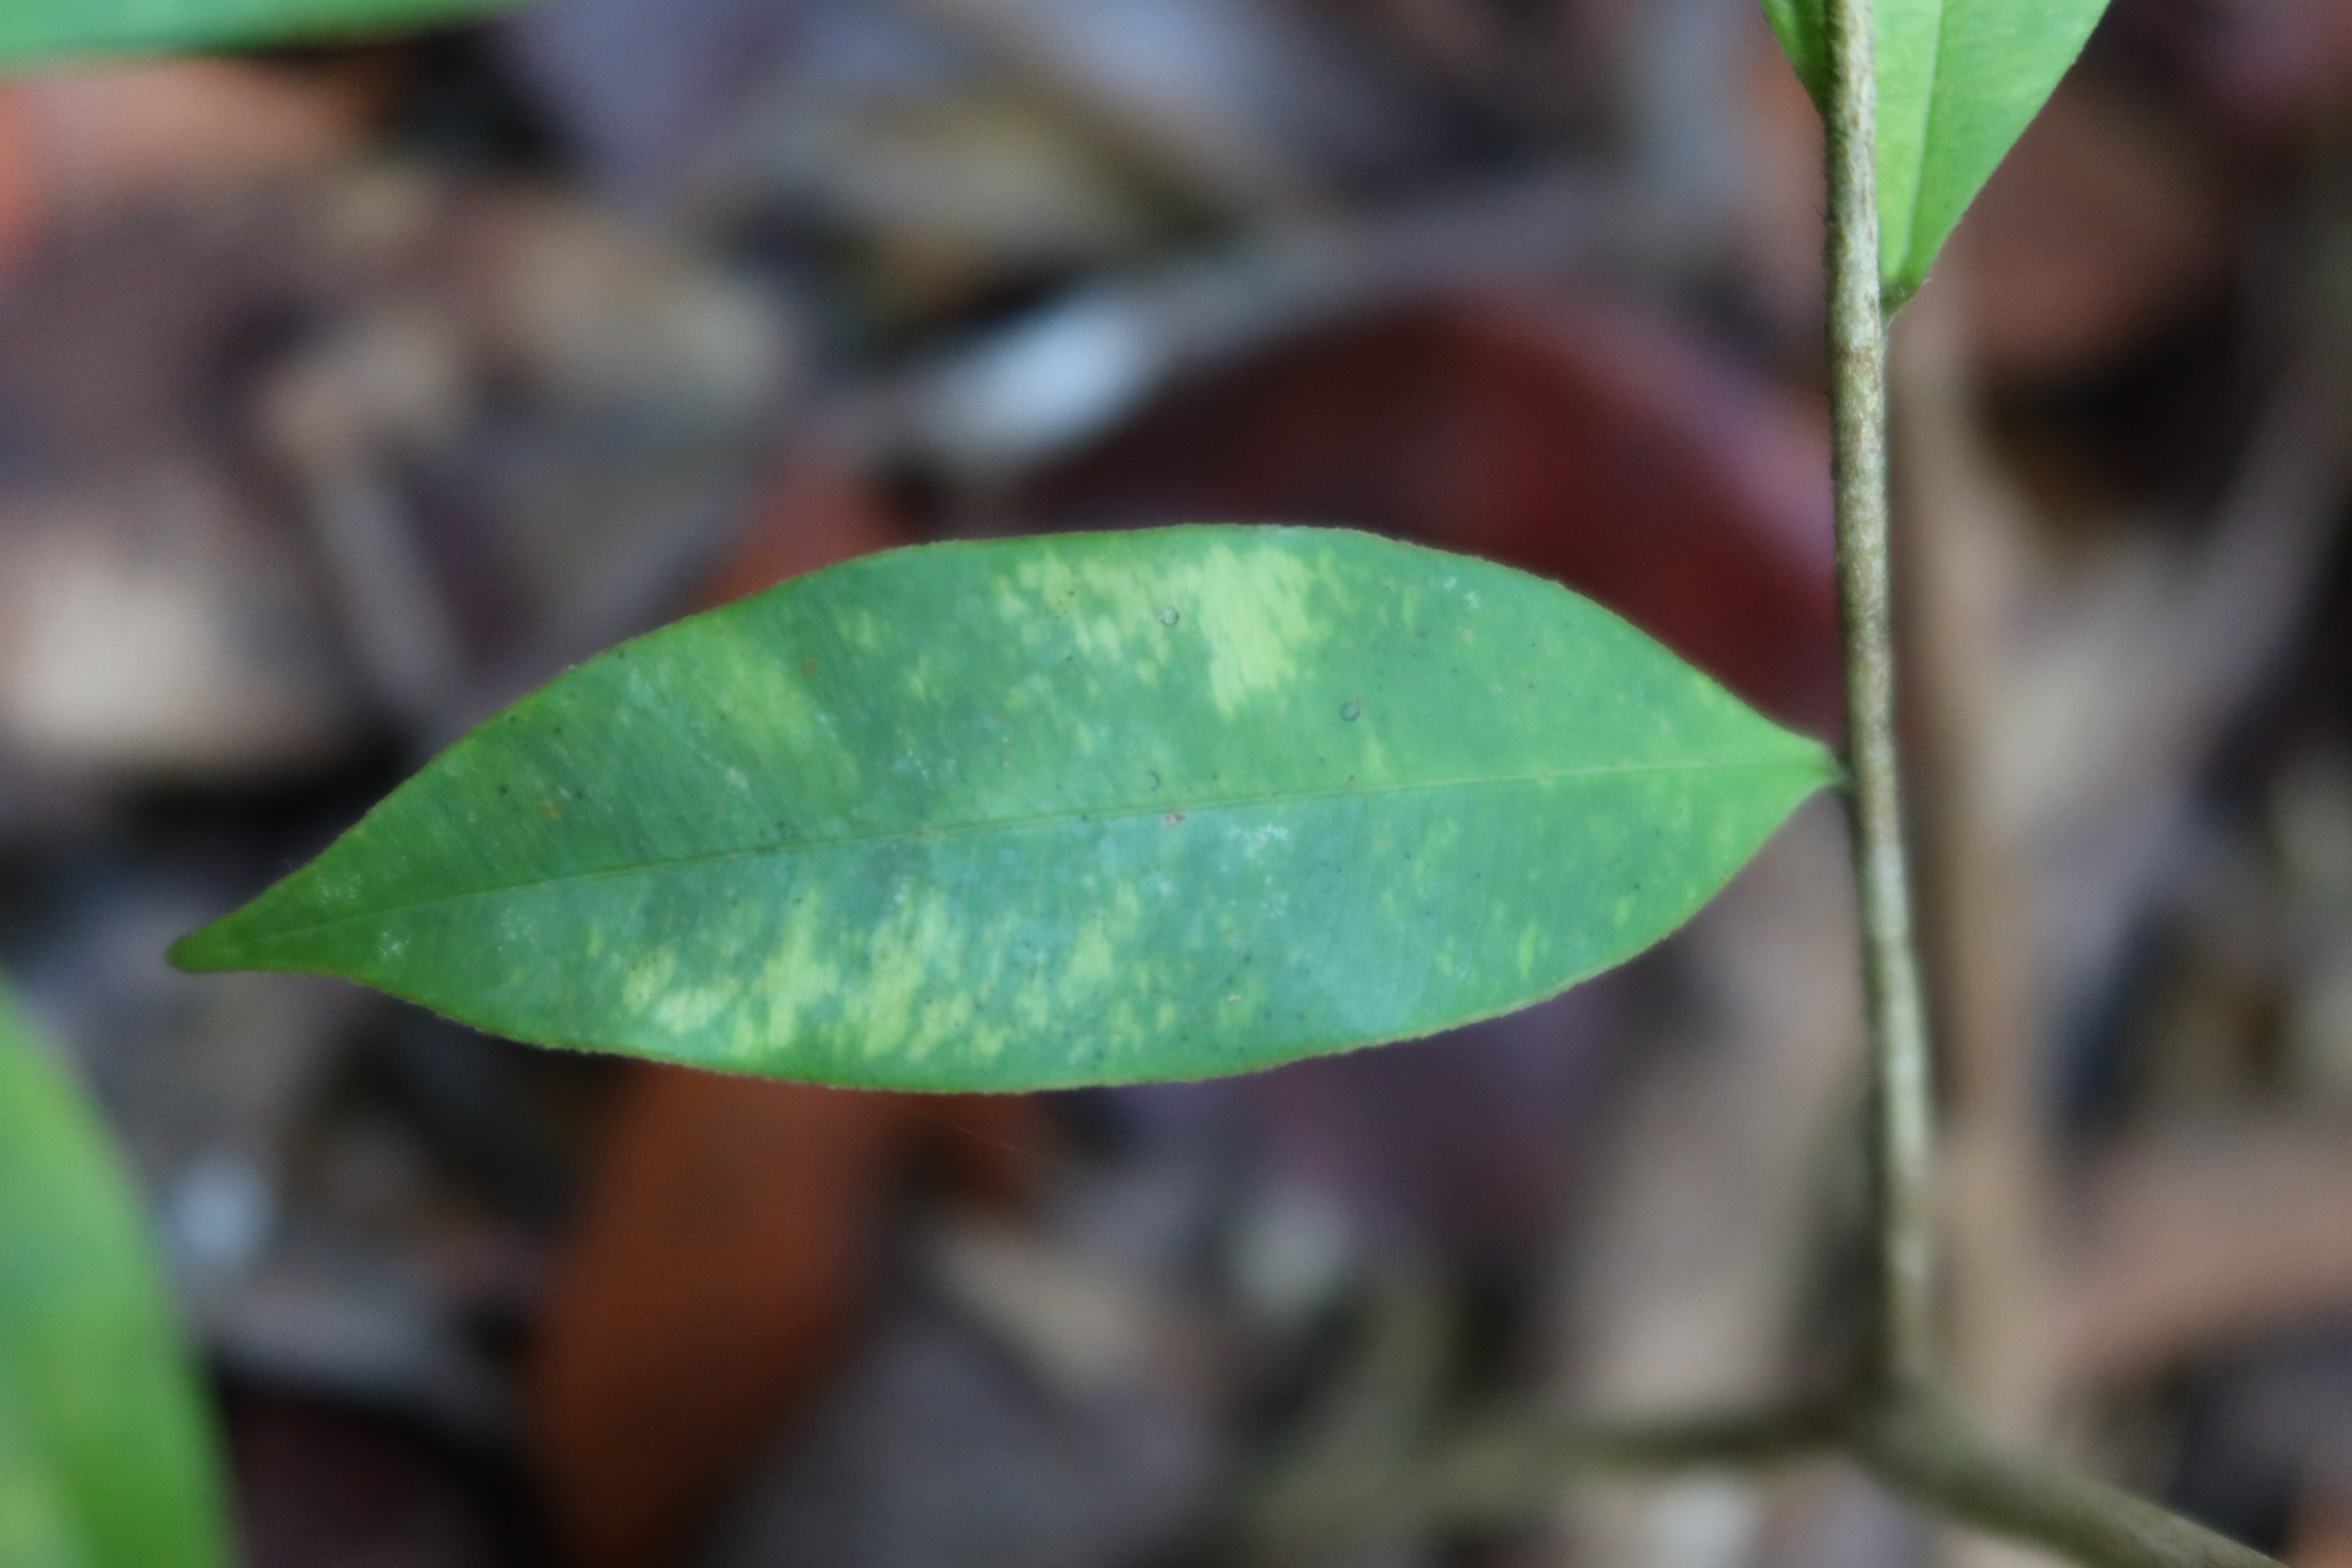
Label: Brown spots